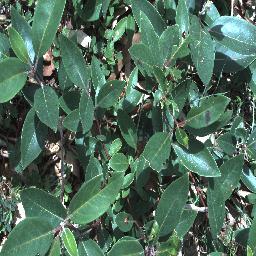
Label: negative